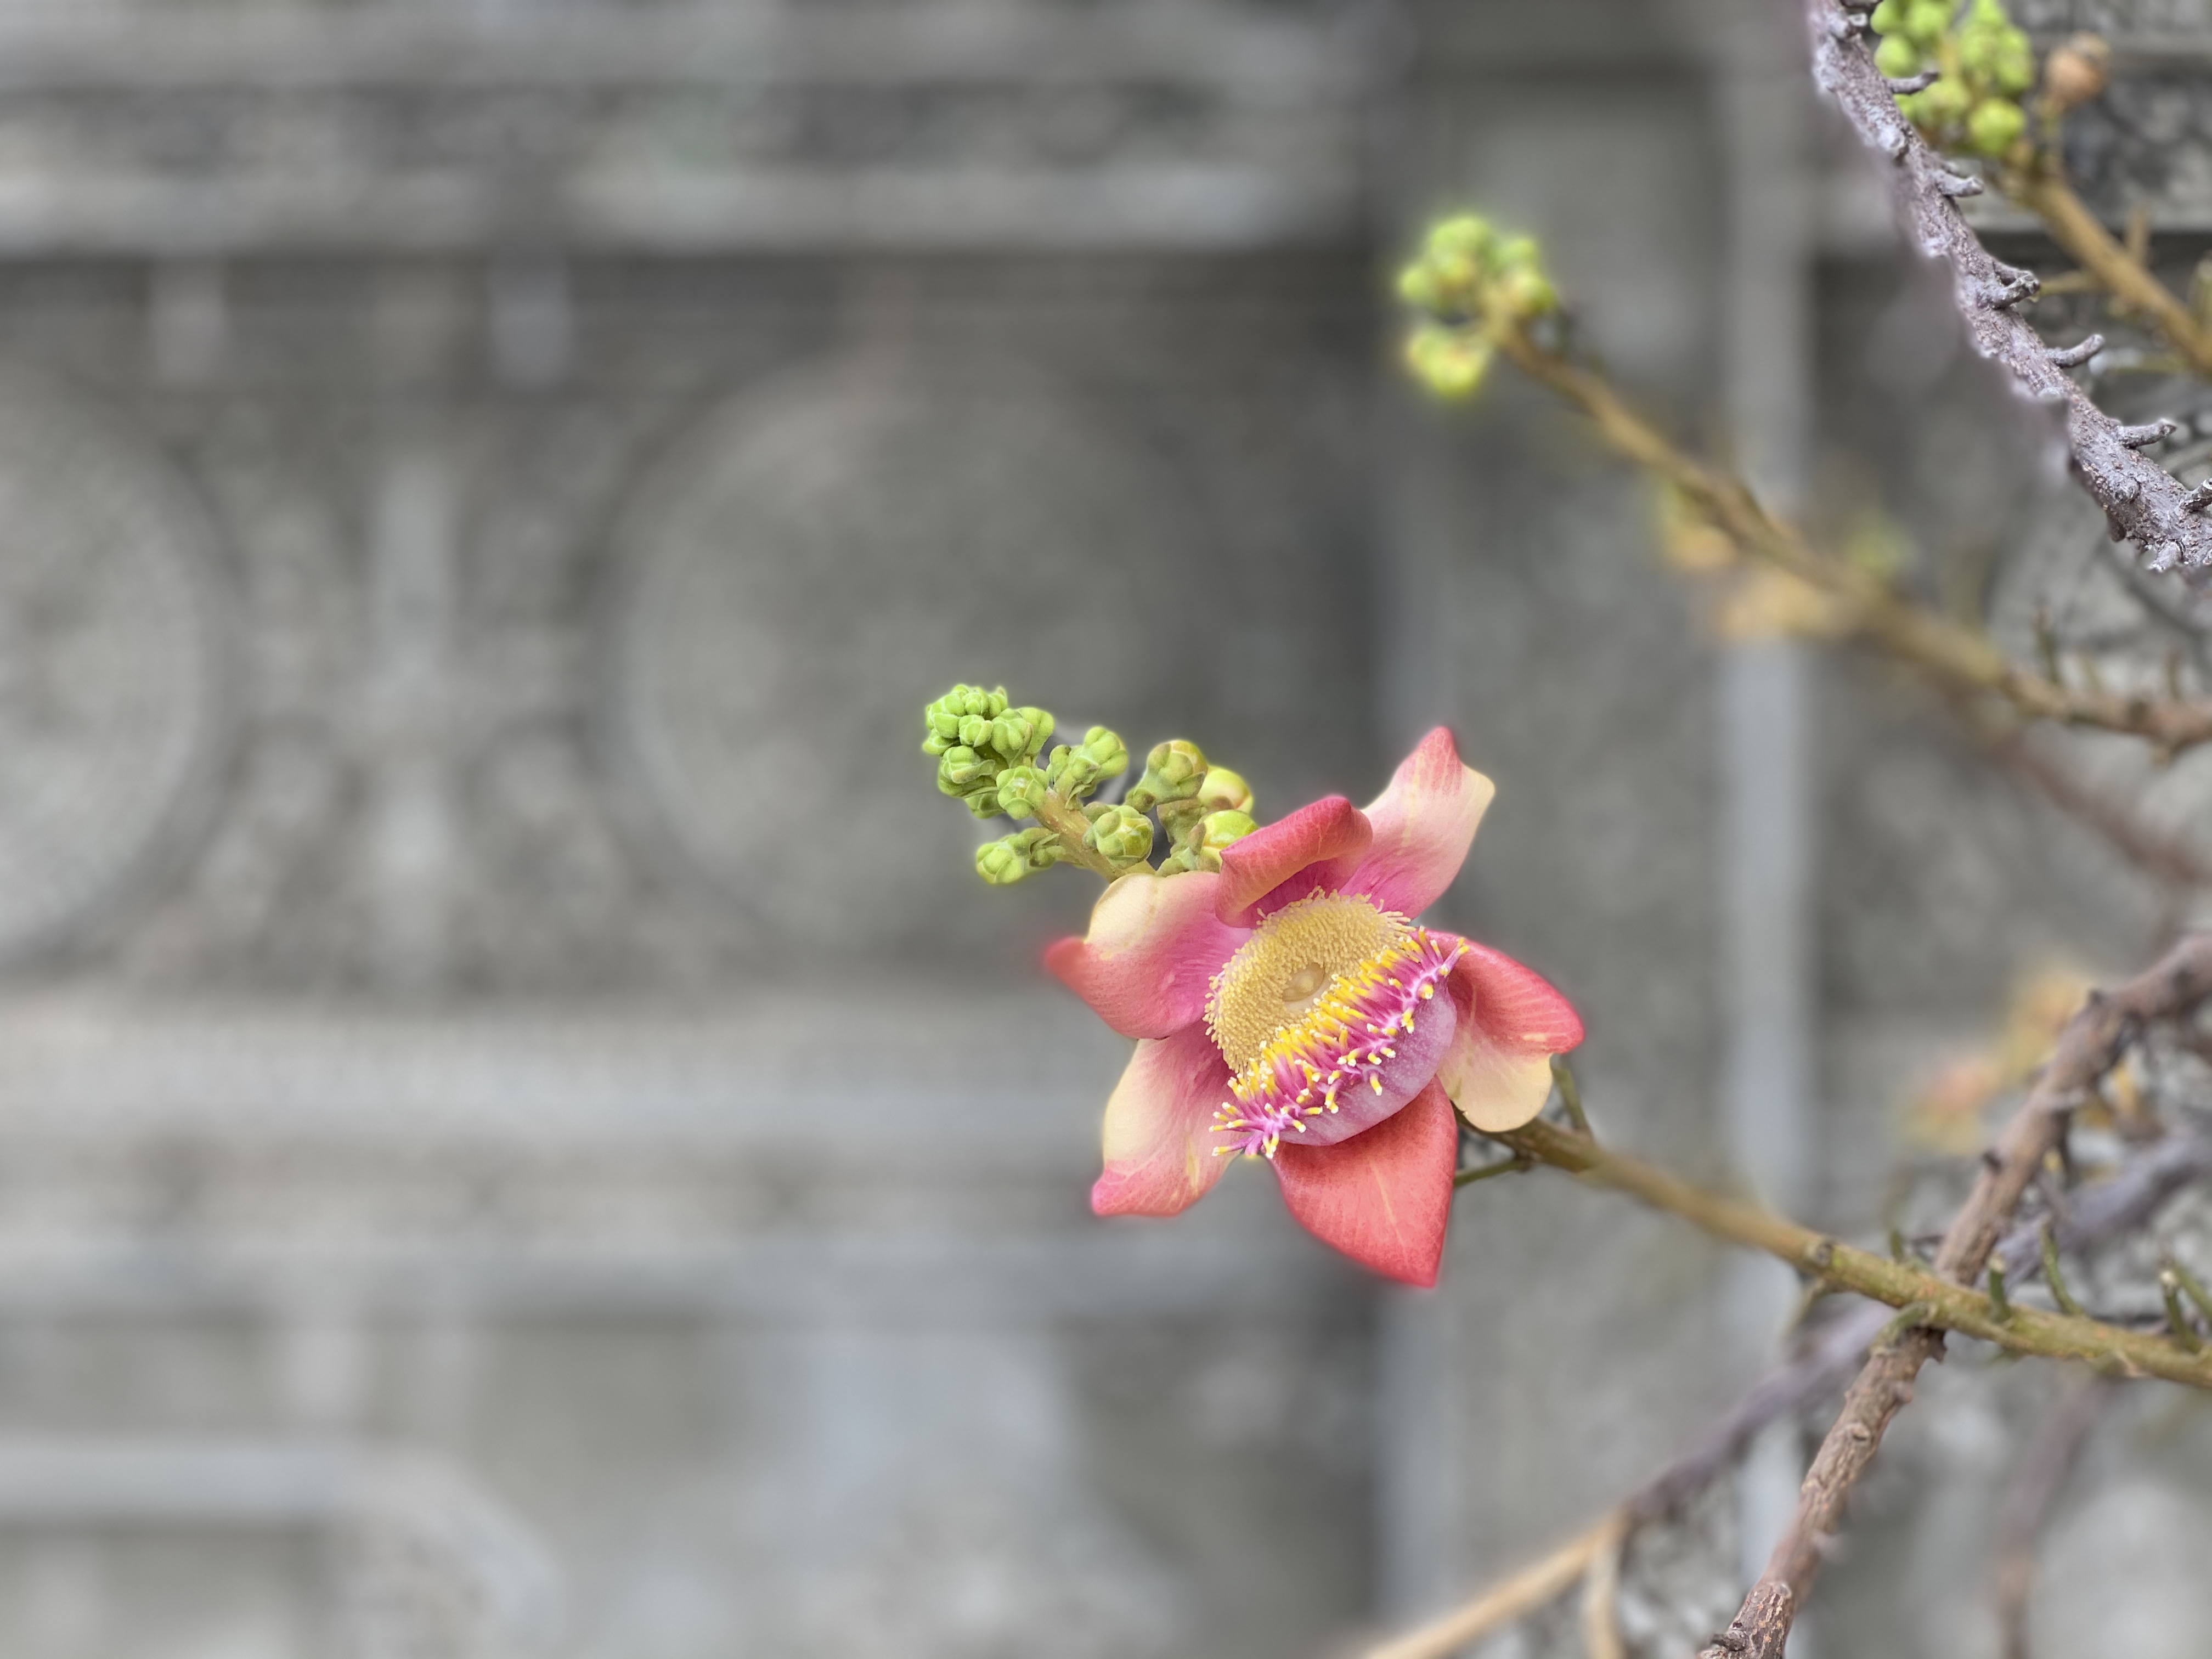
cambodia, bodi, tree, flower, wall, spring, plant, pink, branch, flowering plant, twig, bud, petal, blossom, plant stem, wildflower